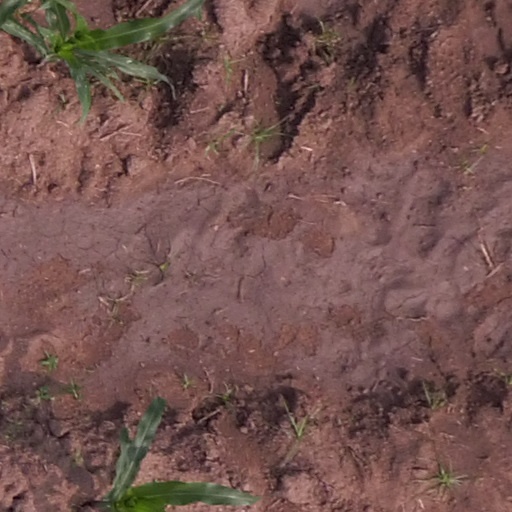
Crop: maize; corn